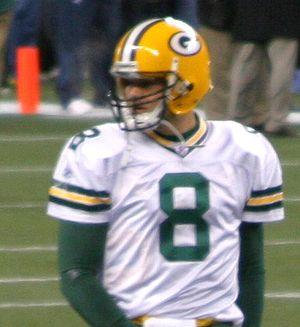
Todd Matthew Bouman est un joueur américain de football américain.